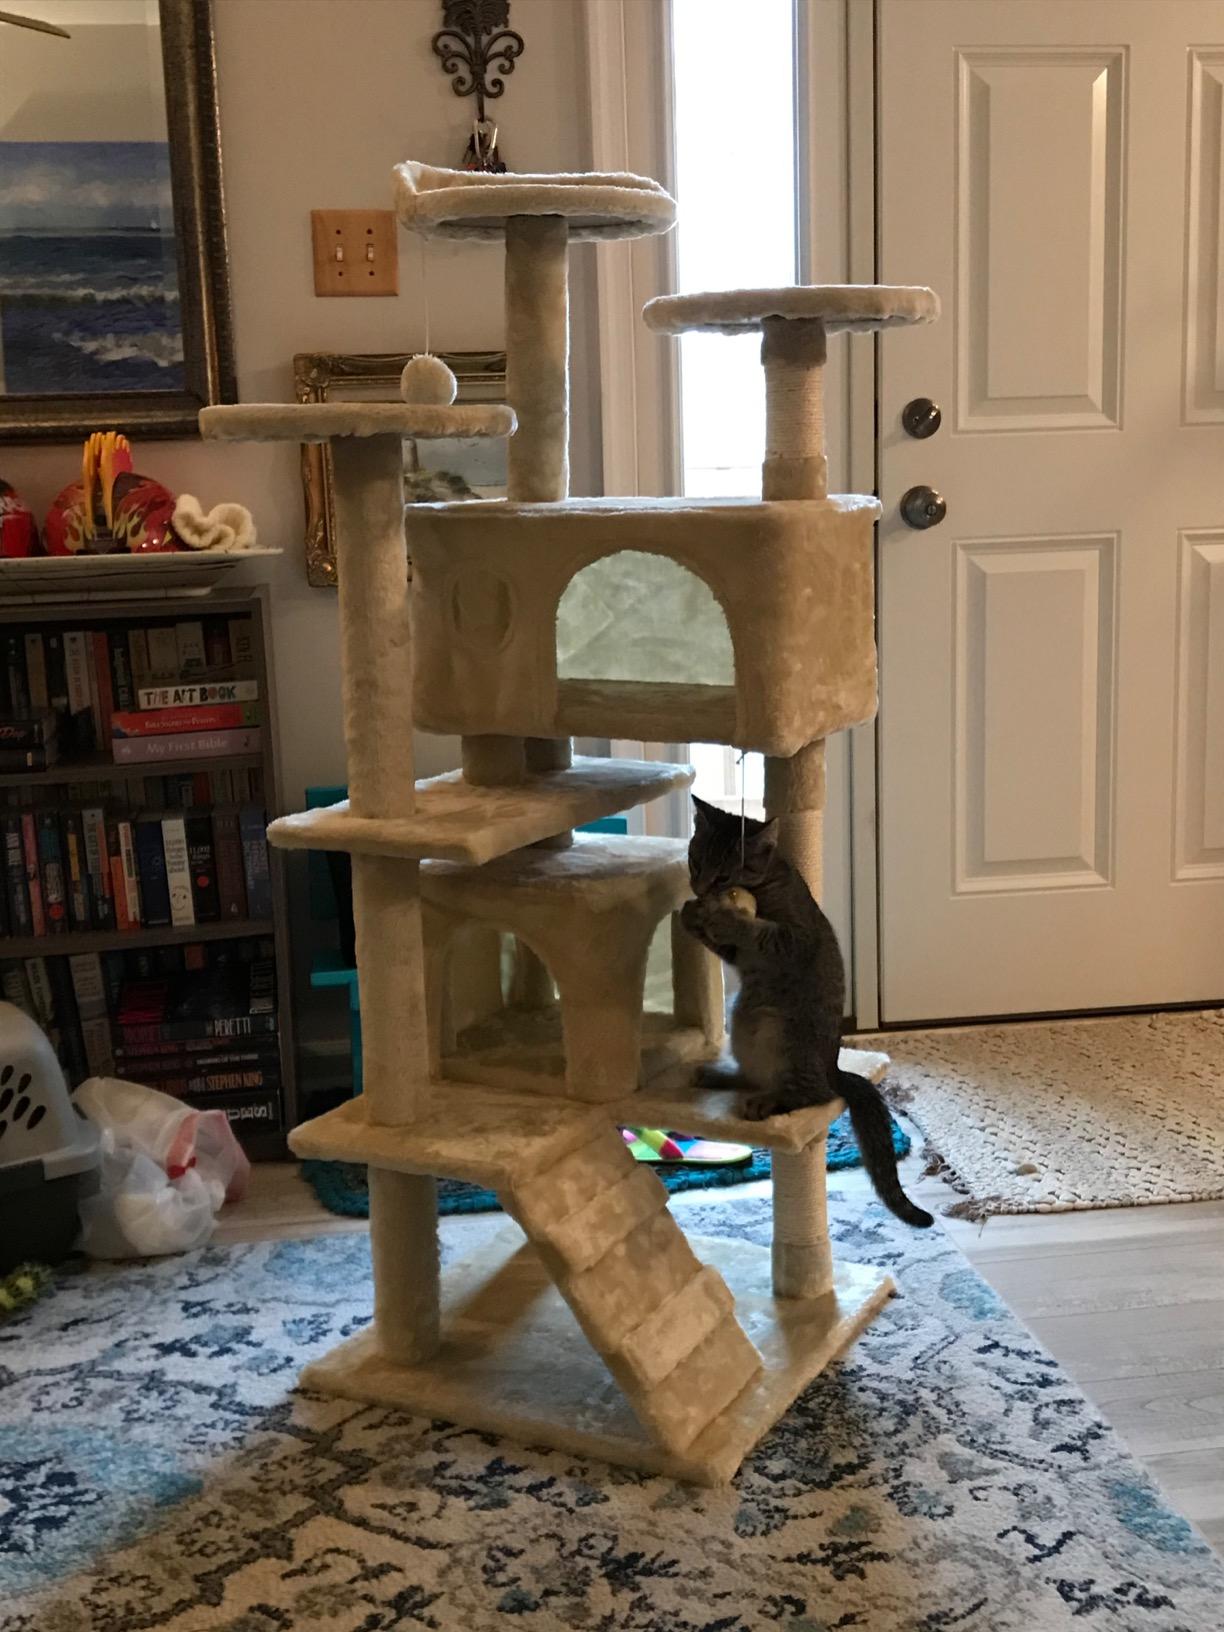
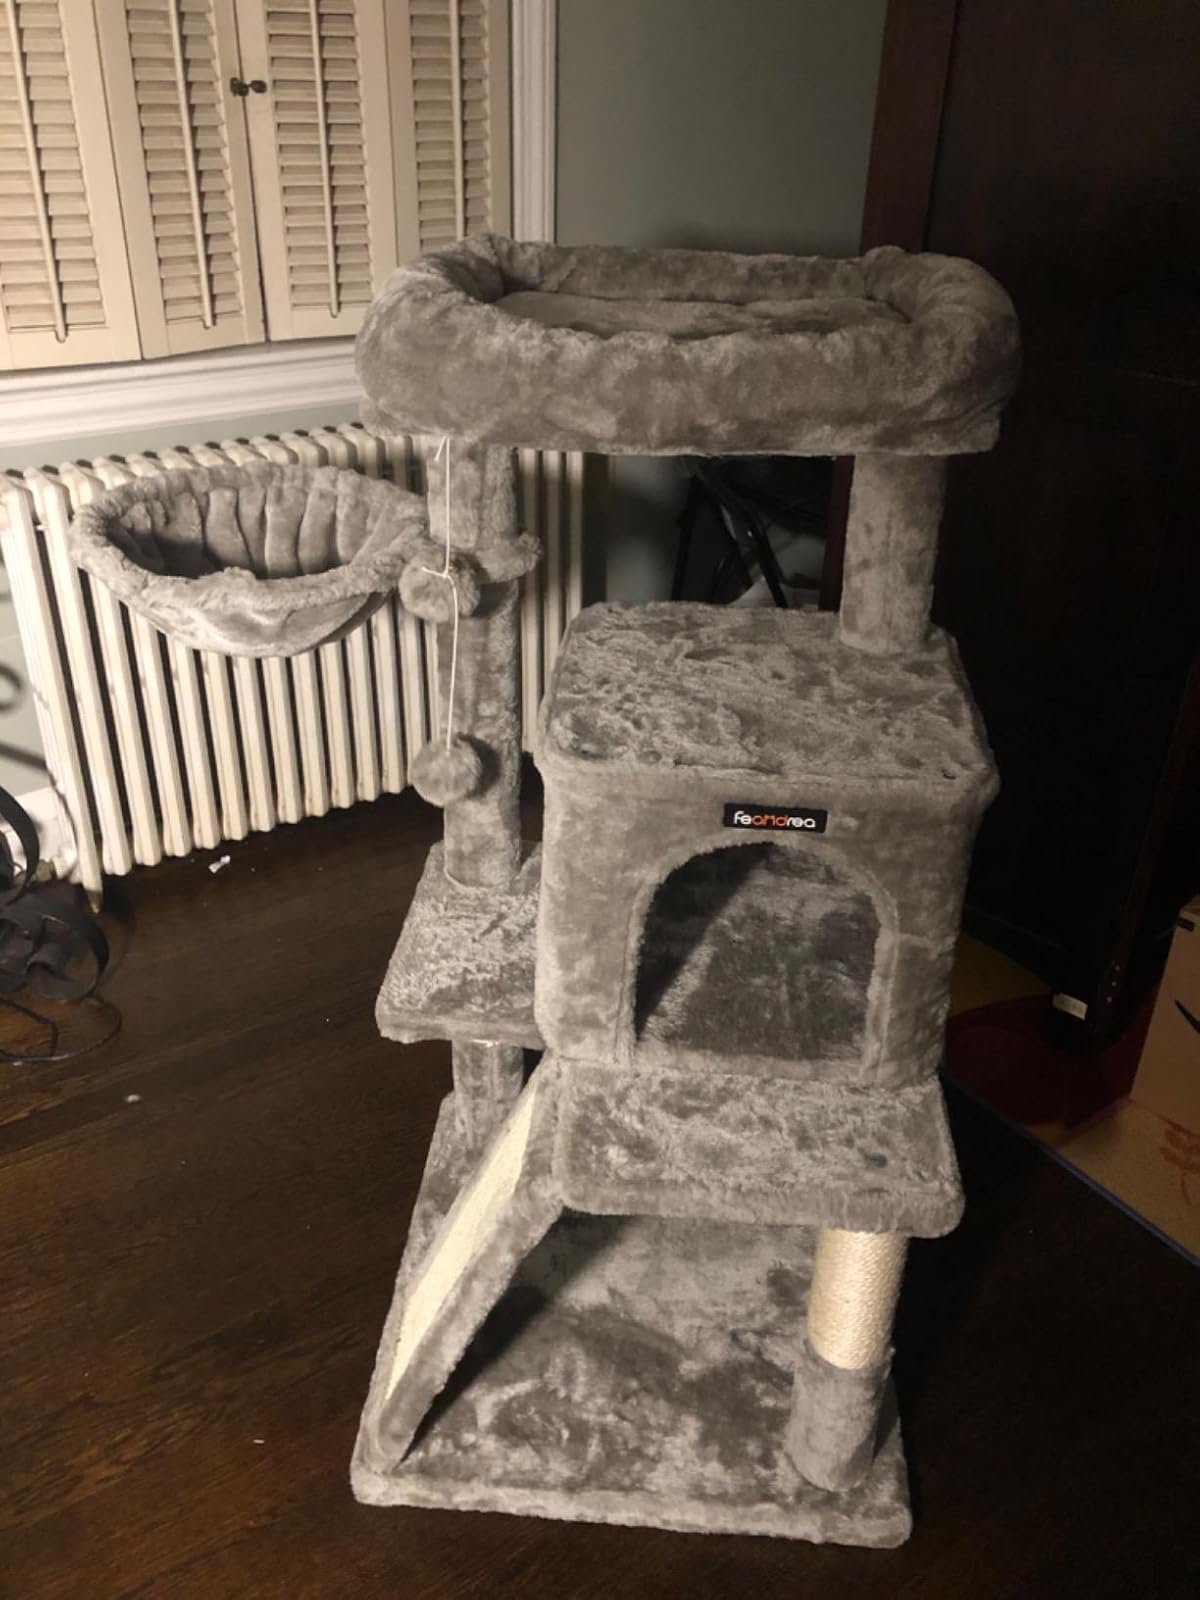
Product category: items_cat tree
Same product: no